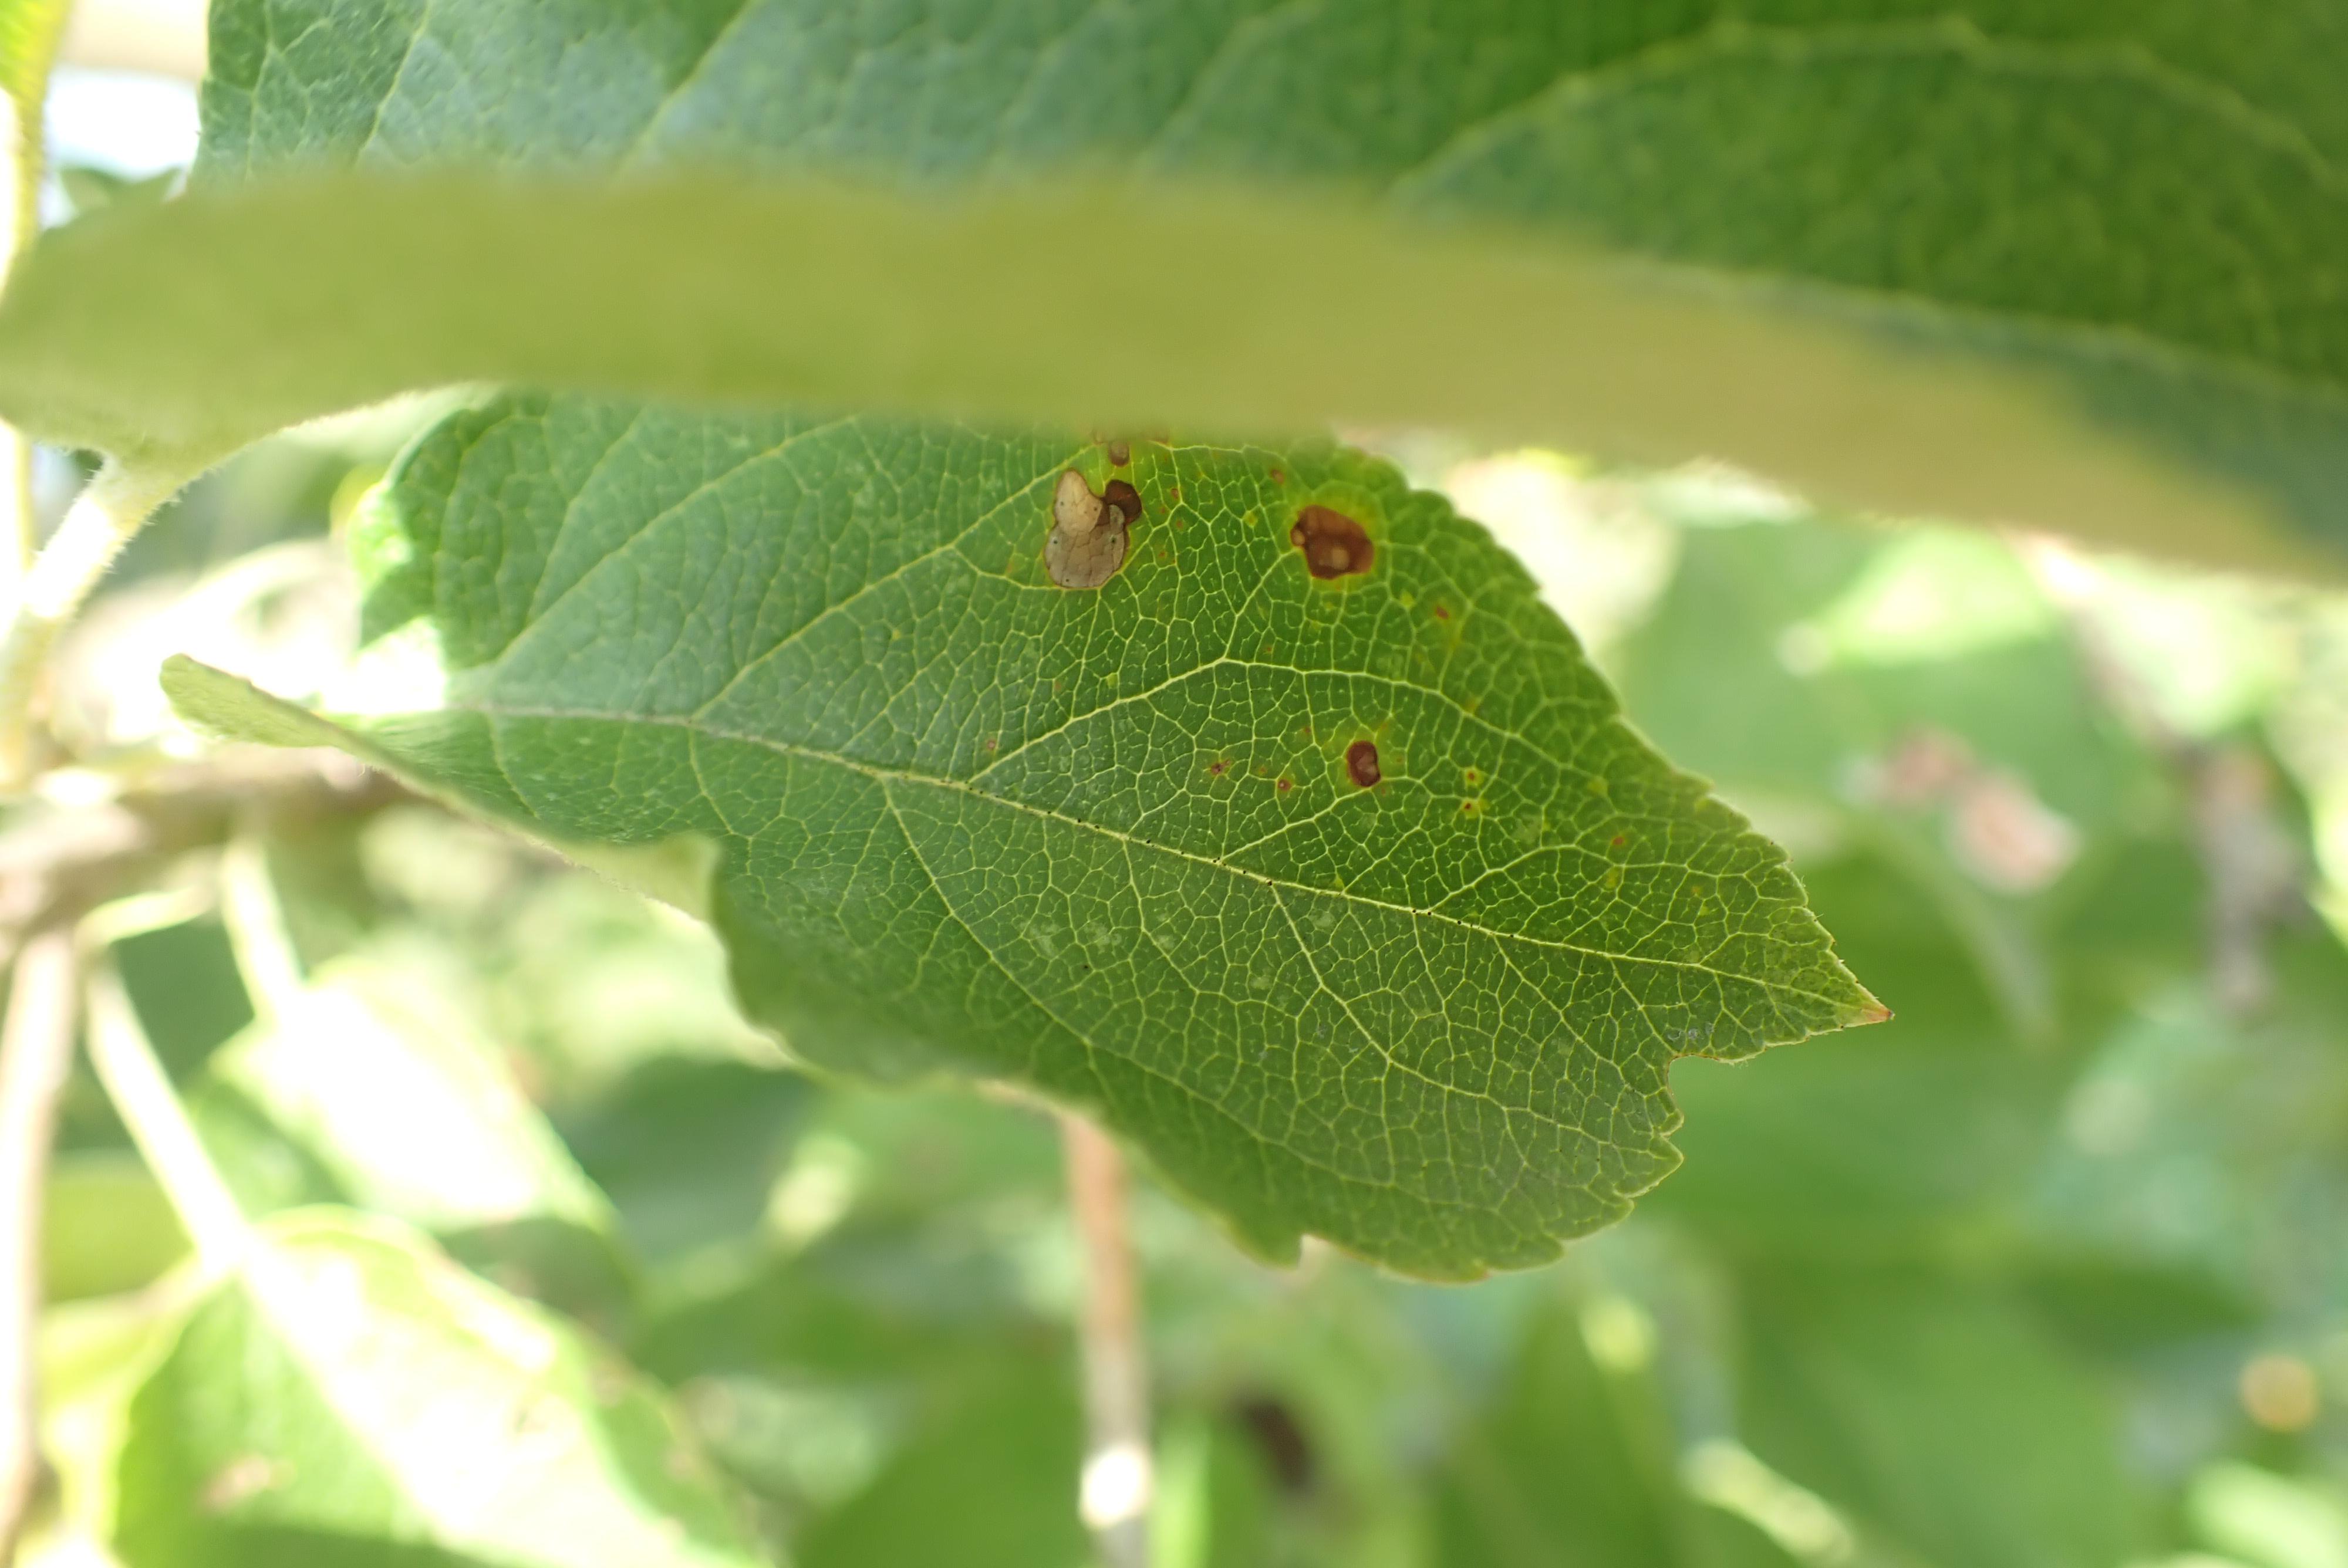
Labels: frog_eye_leaf_spot